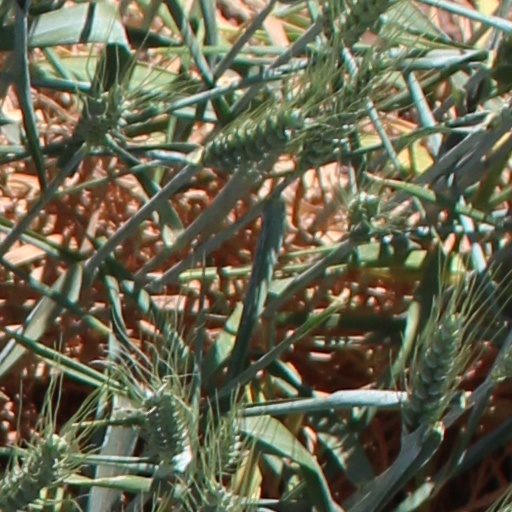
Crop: wheat